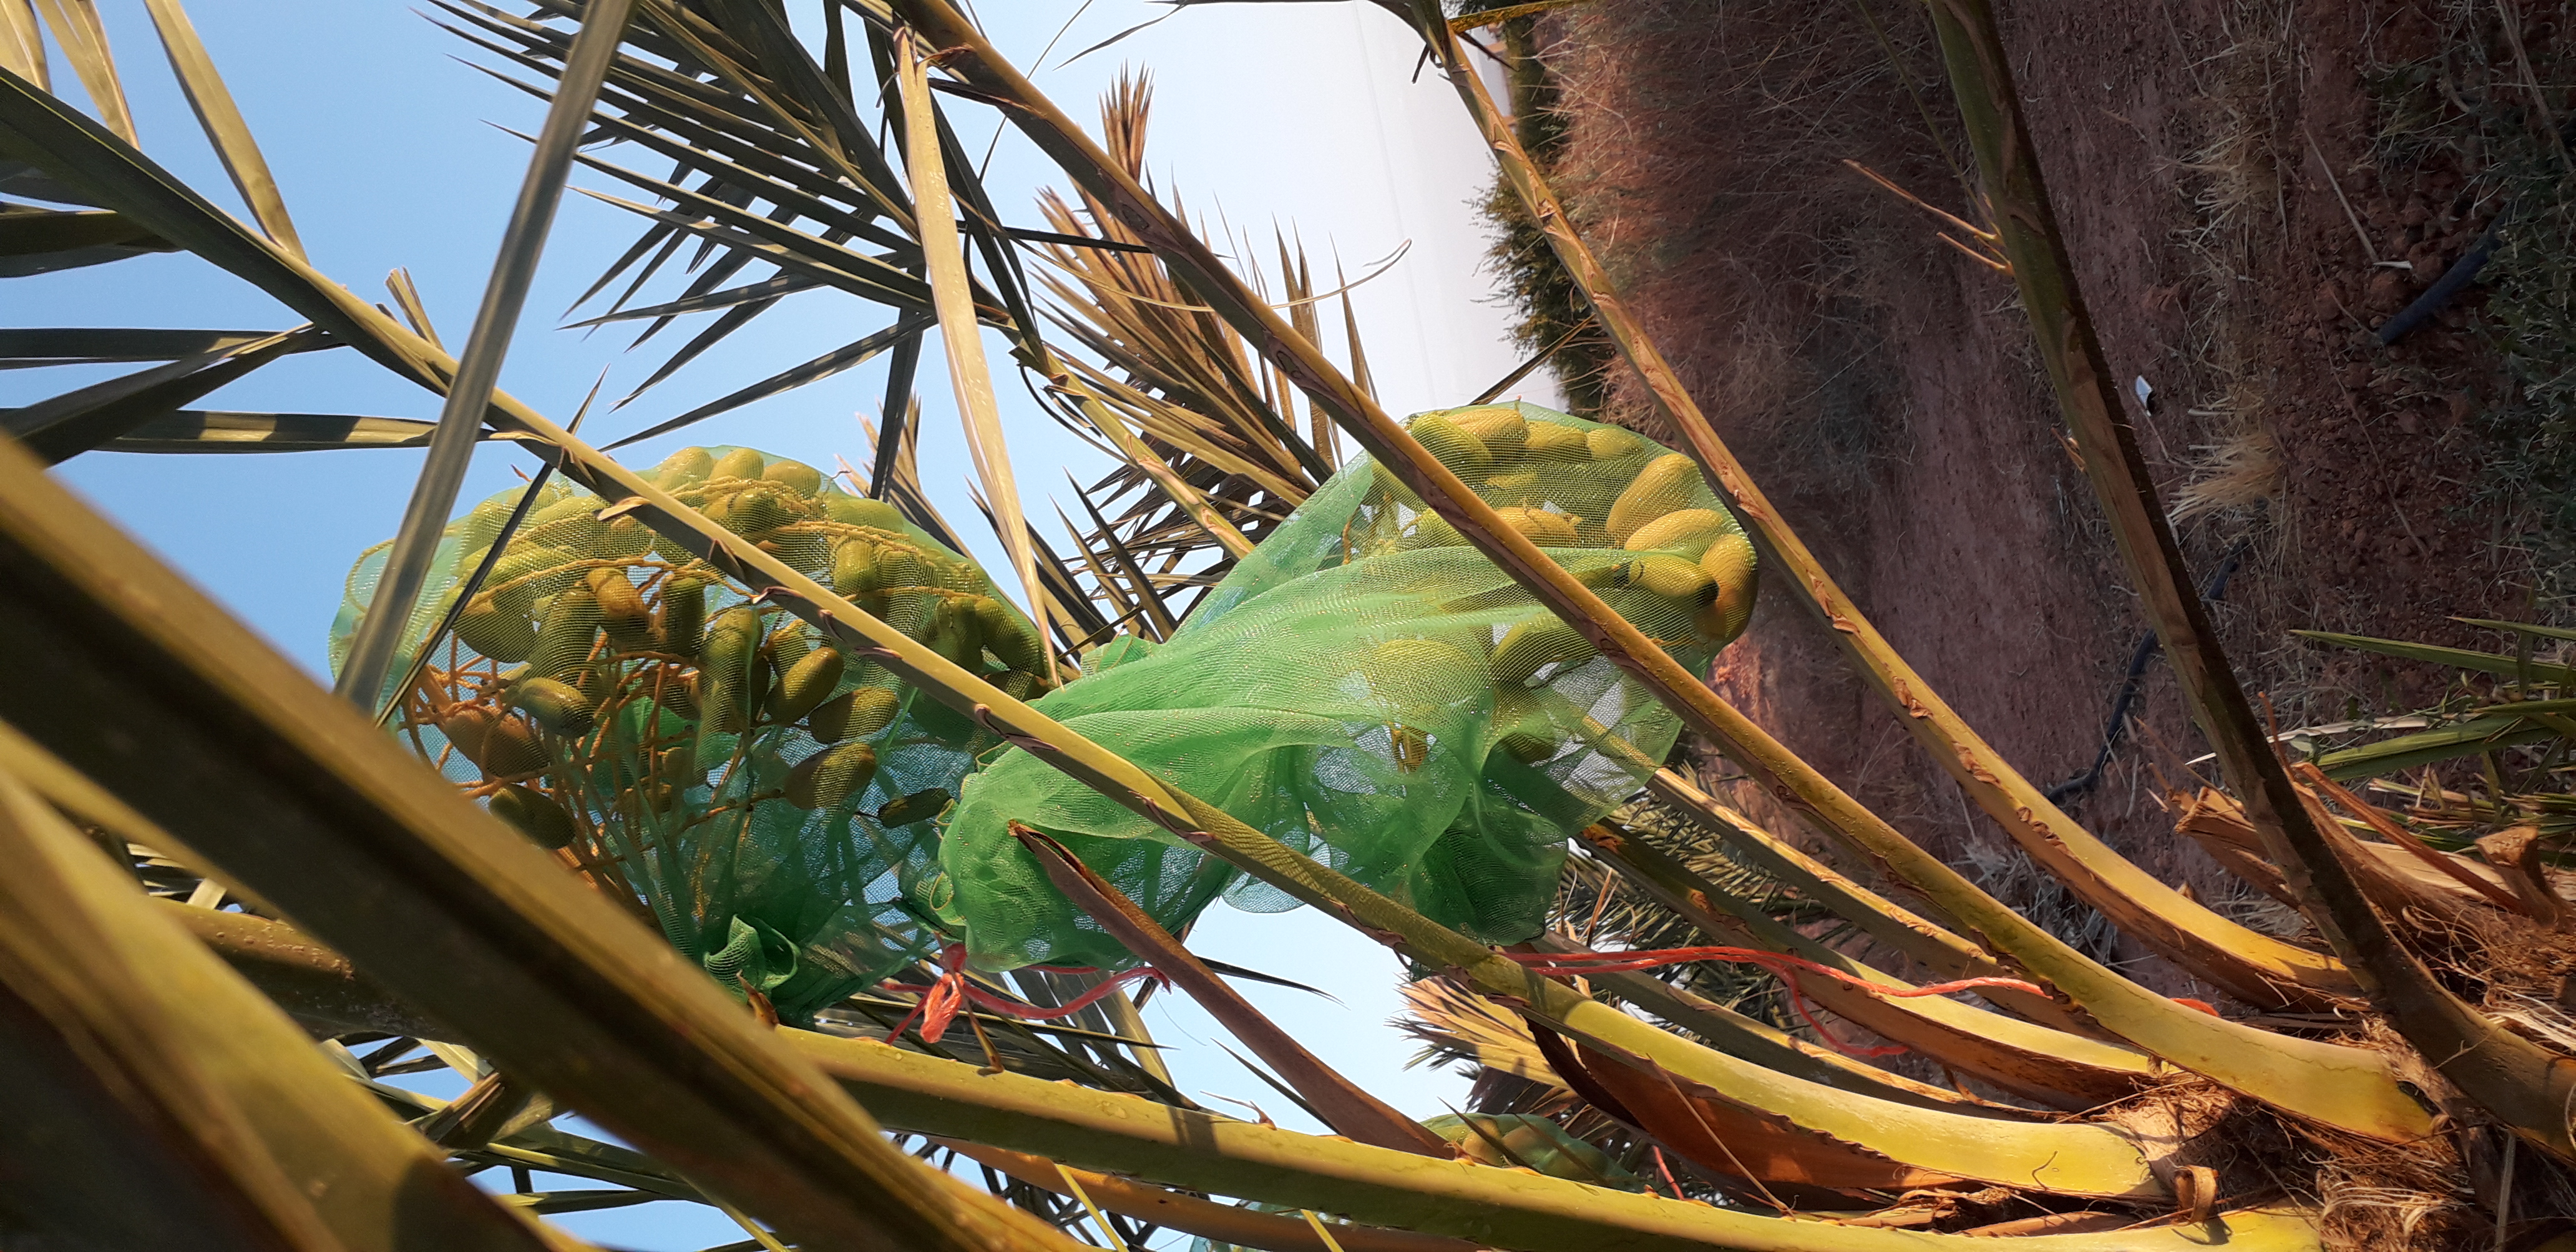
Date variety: Boumajhoul